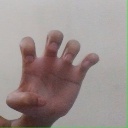
अक्षर: झ